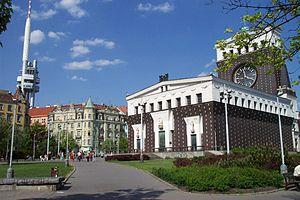
Église du Sacré-Cœur-de-Jésus, Place du roi Georges de Podiebrady, quartier de Vinohrady, Prague
Vinohrady est un quartier cadastral de Prague. Son nom vient du fait qu'au XIVᵉ siècle, l'endroit était couvert de vignobles. Vinohrady se trouve dans les quartiers administratifs de Prague 2, Prague 3 et Prague 10.